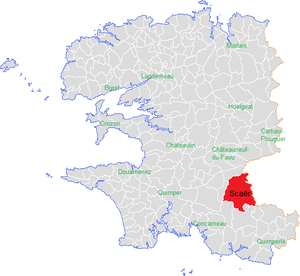
emplacement de Scaër dans le Finistère